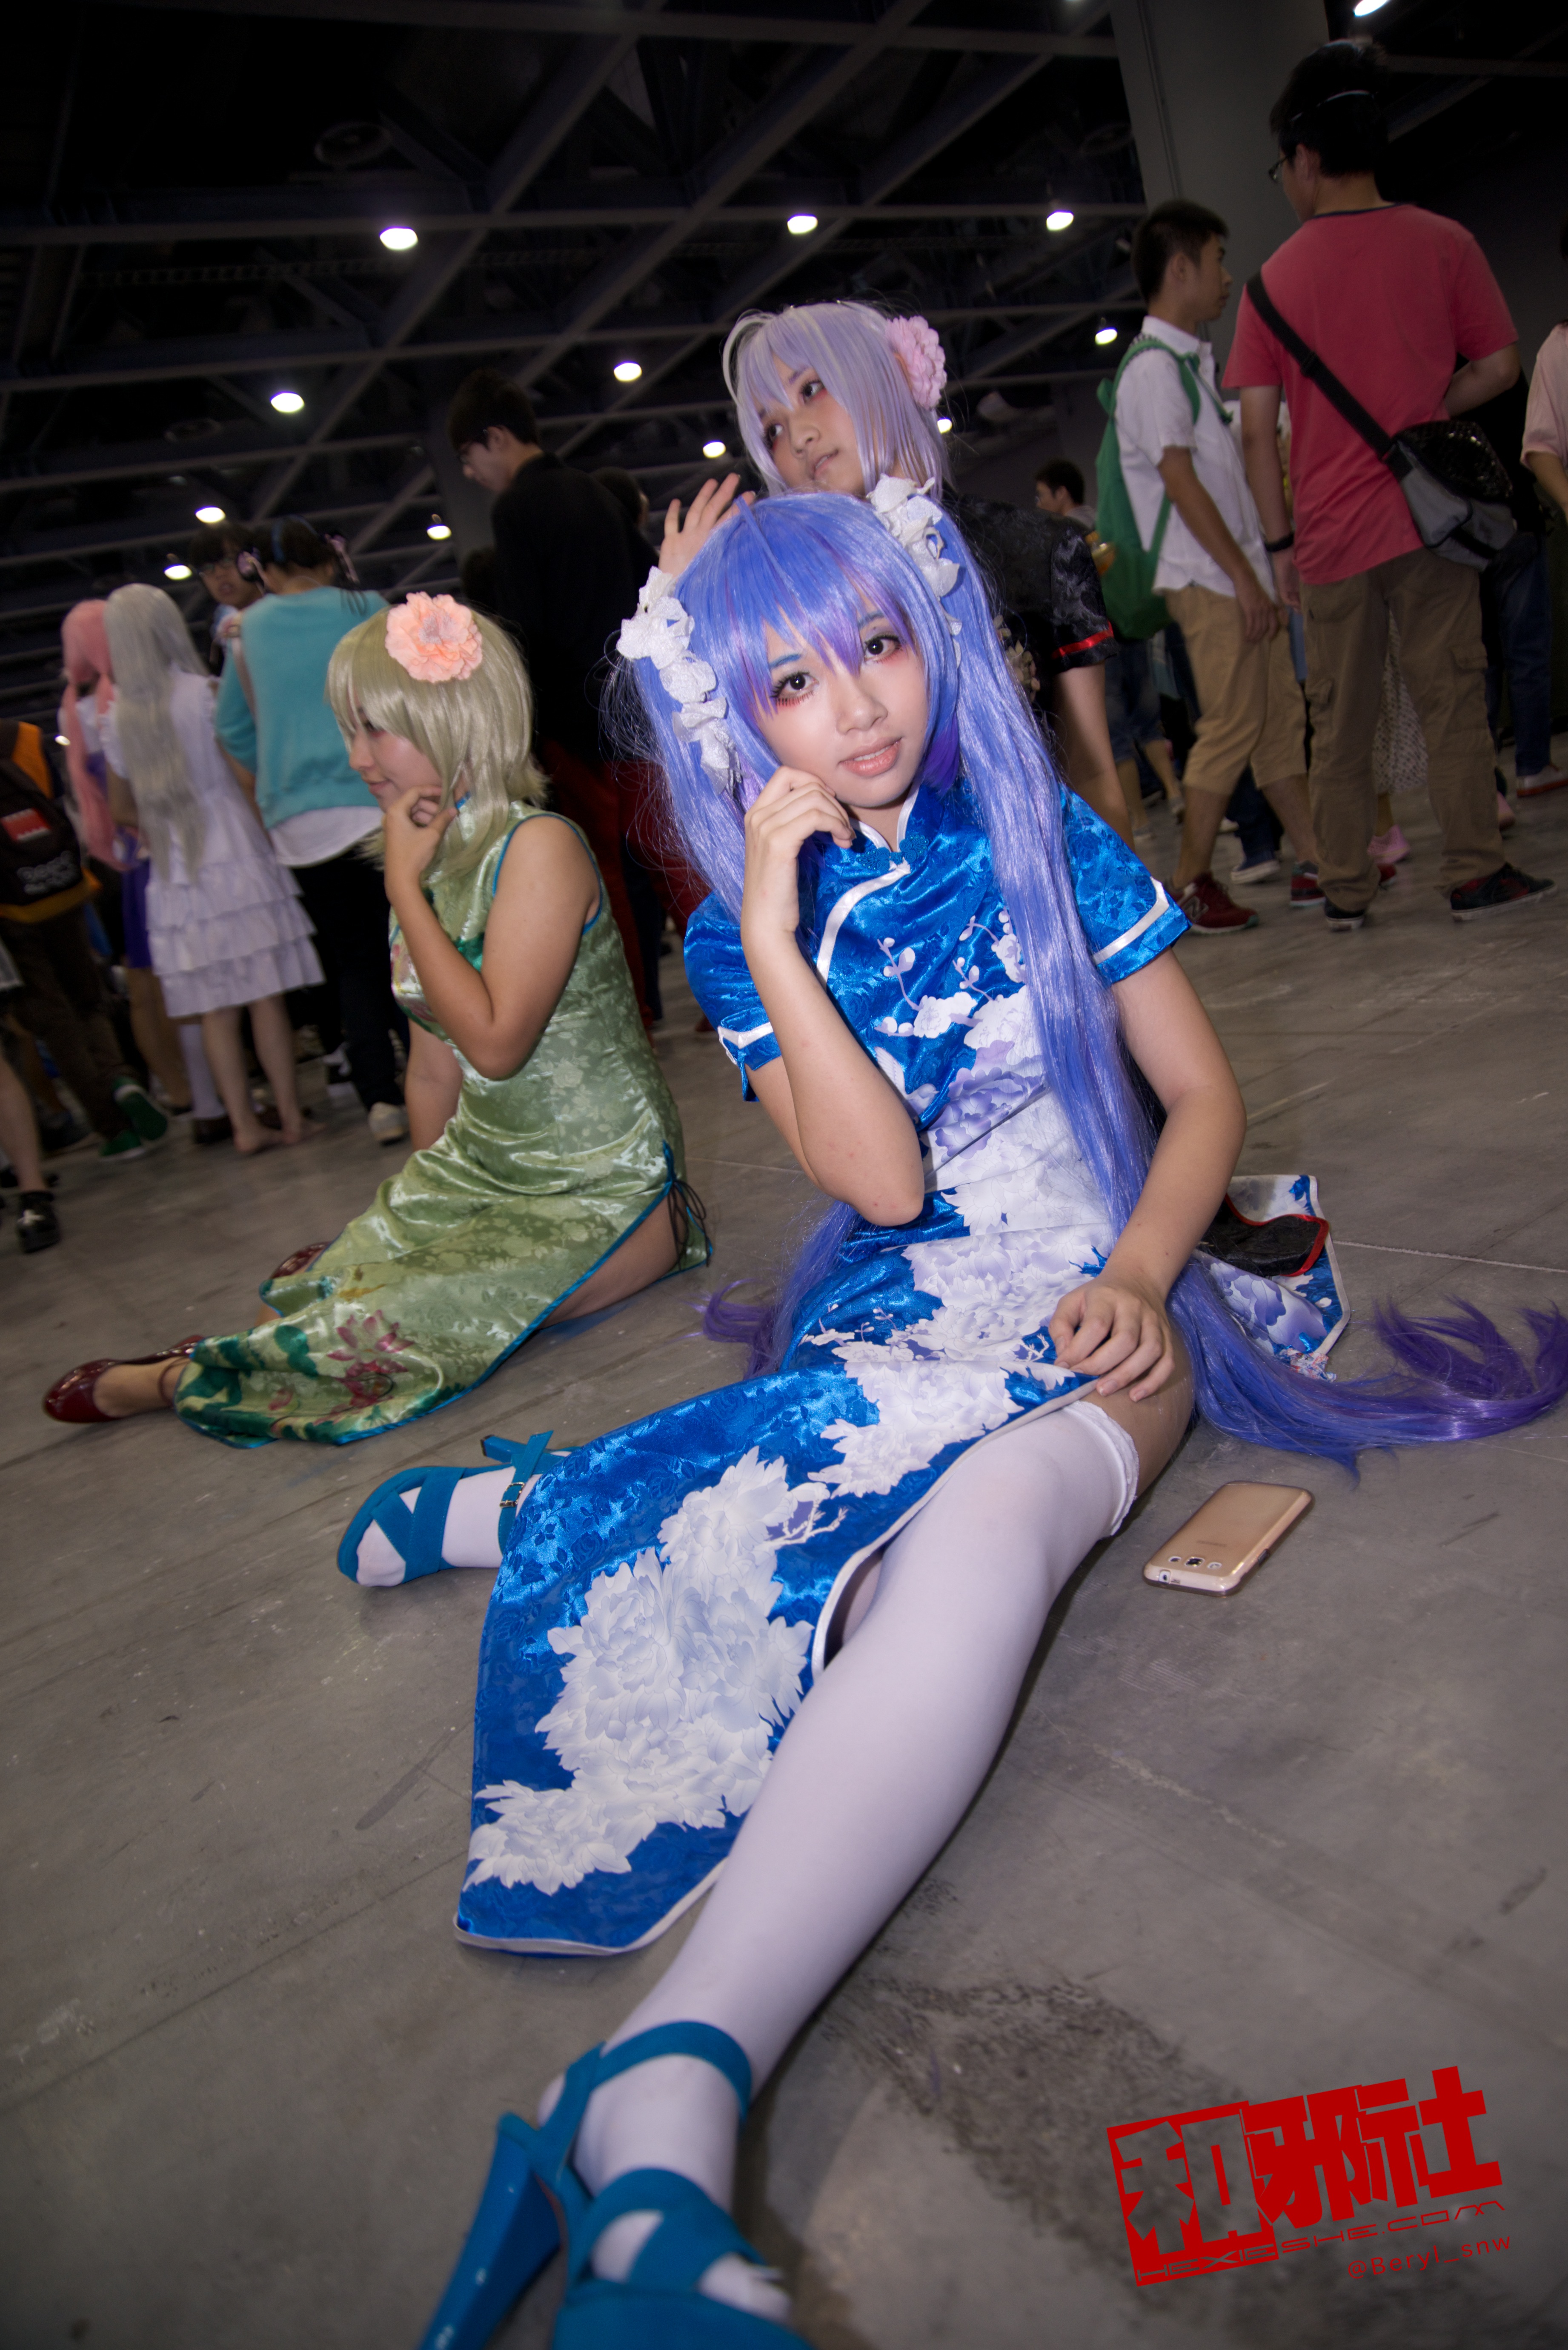
girl, cute, clothing, cosplay, girls, canton, costume, china, anime, comic, comiccon, guangzhou, acg, cos, convention